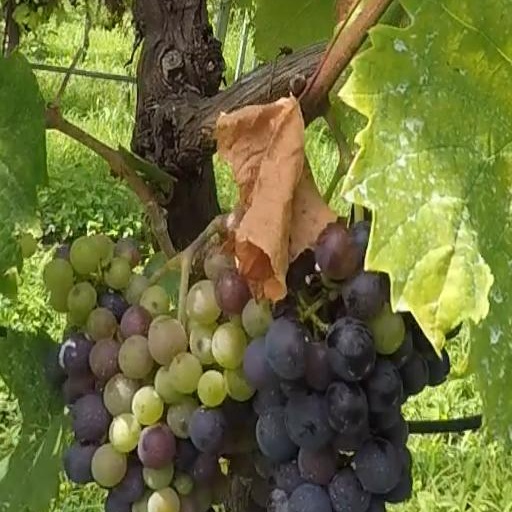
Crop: grape